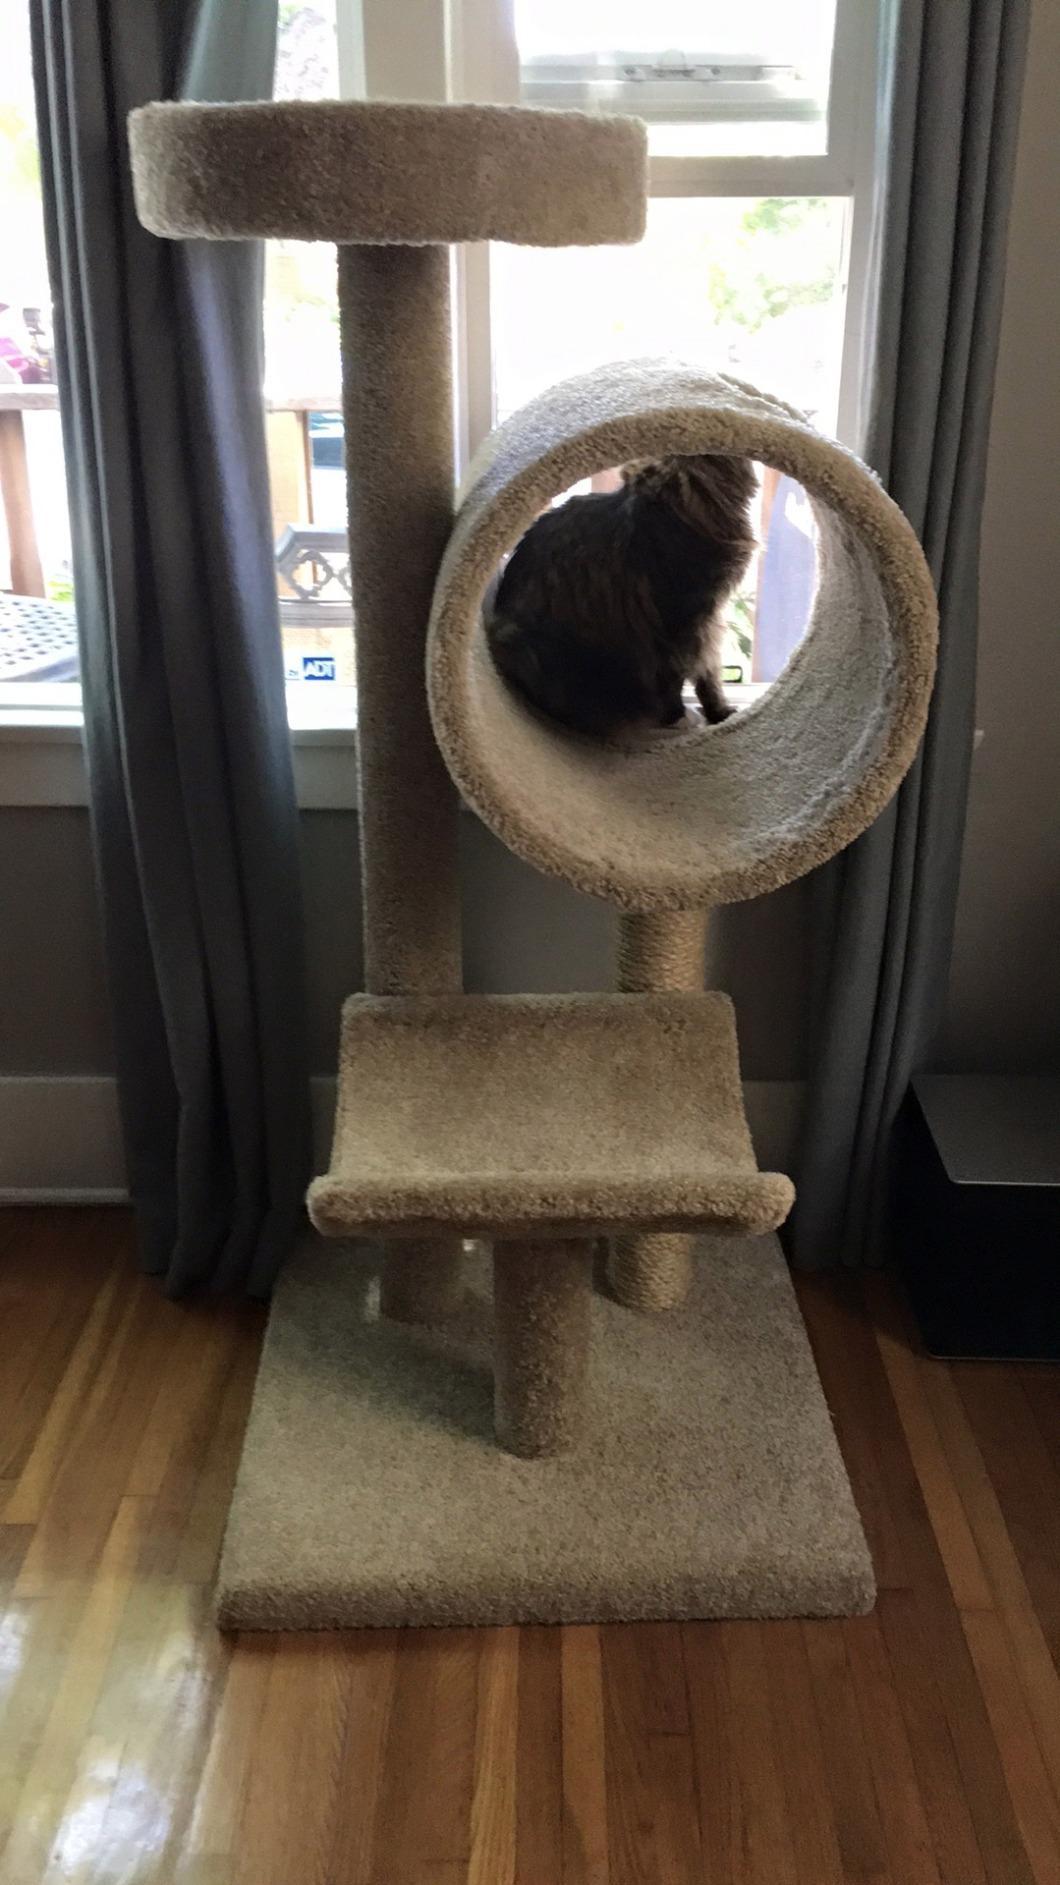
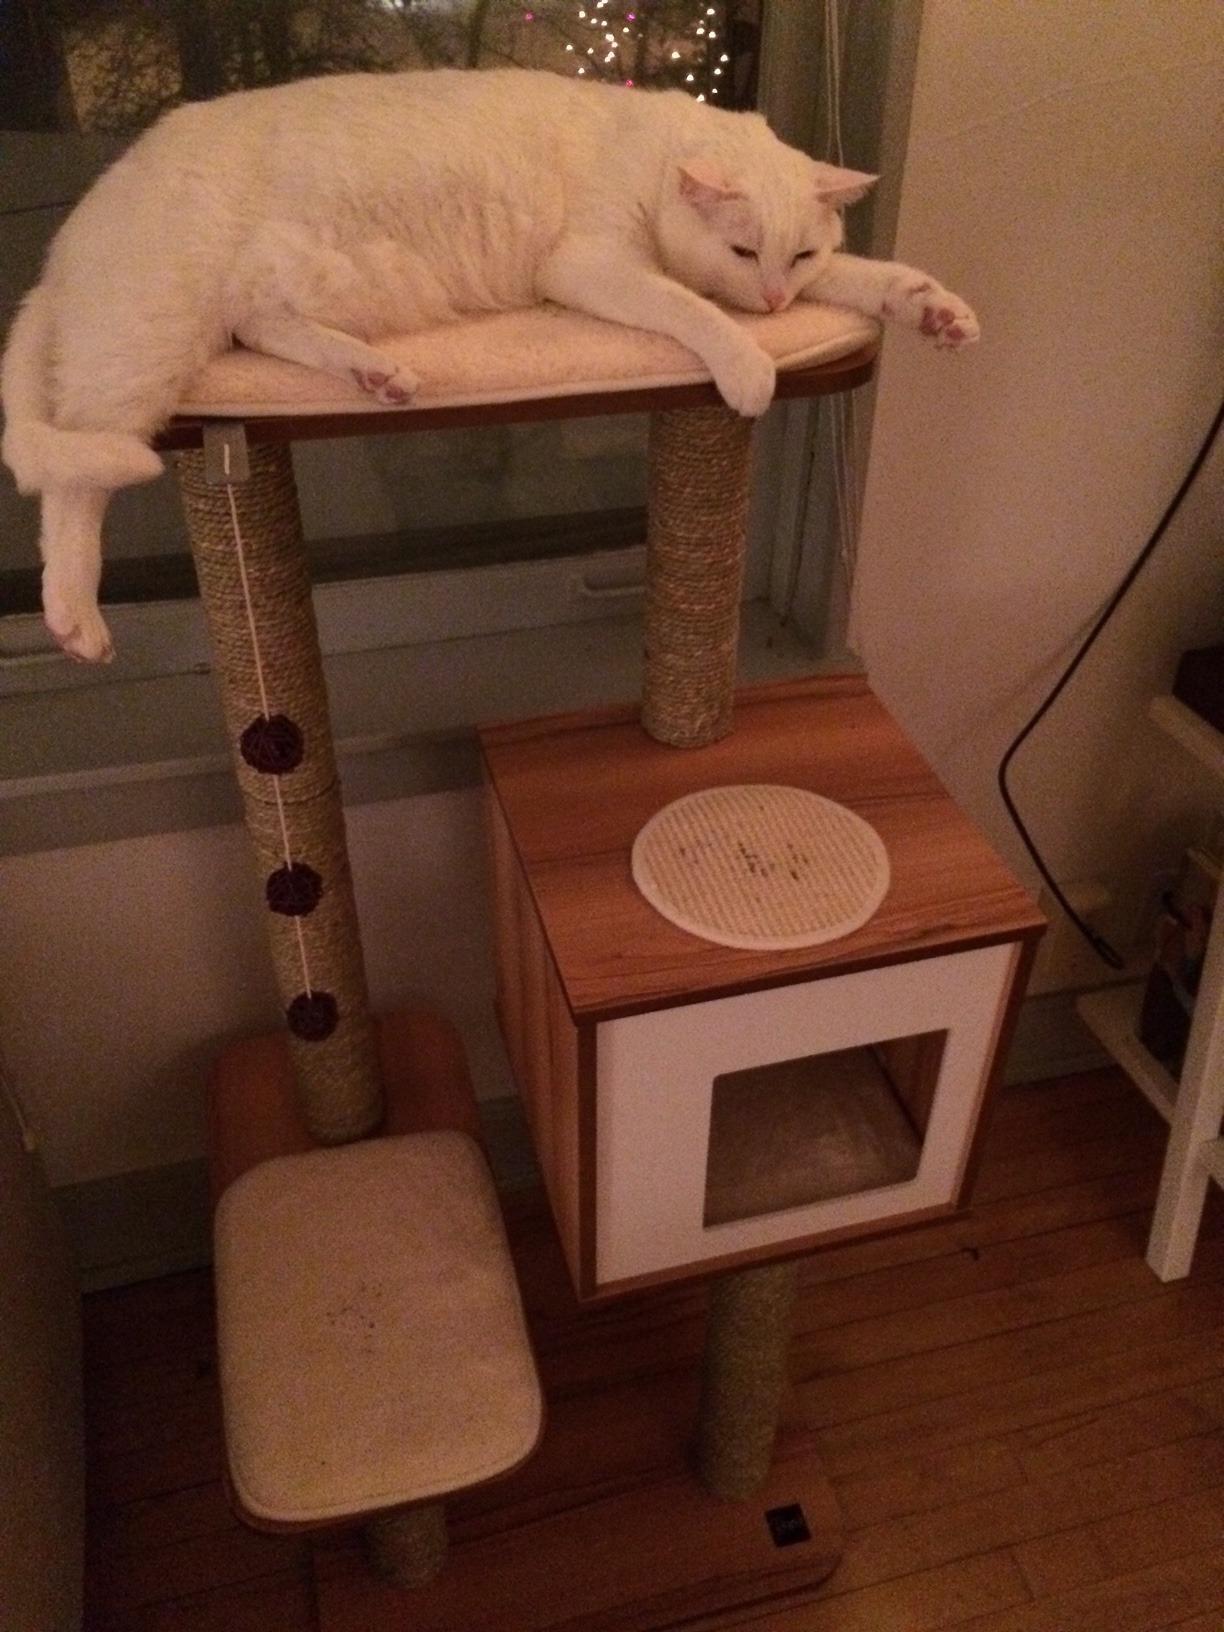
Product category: items_cat tree
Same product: no